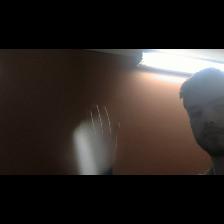
Label: Human